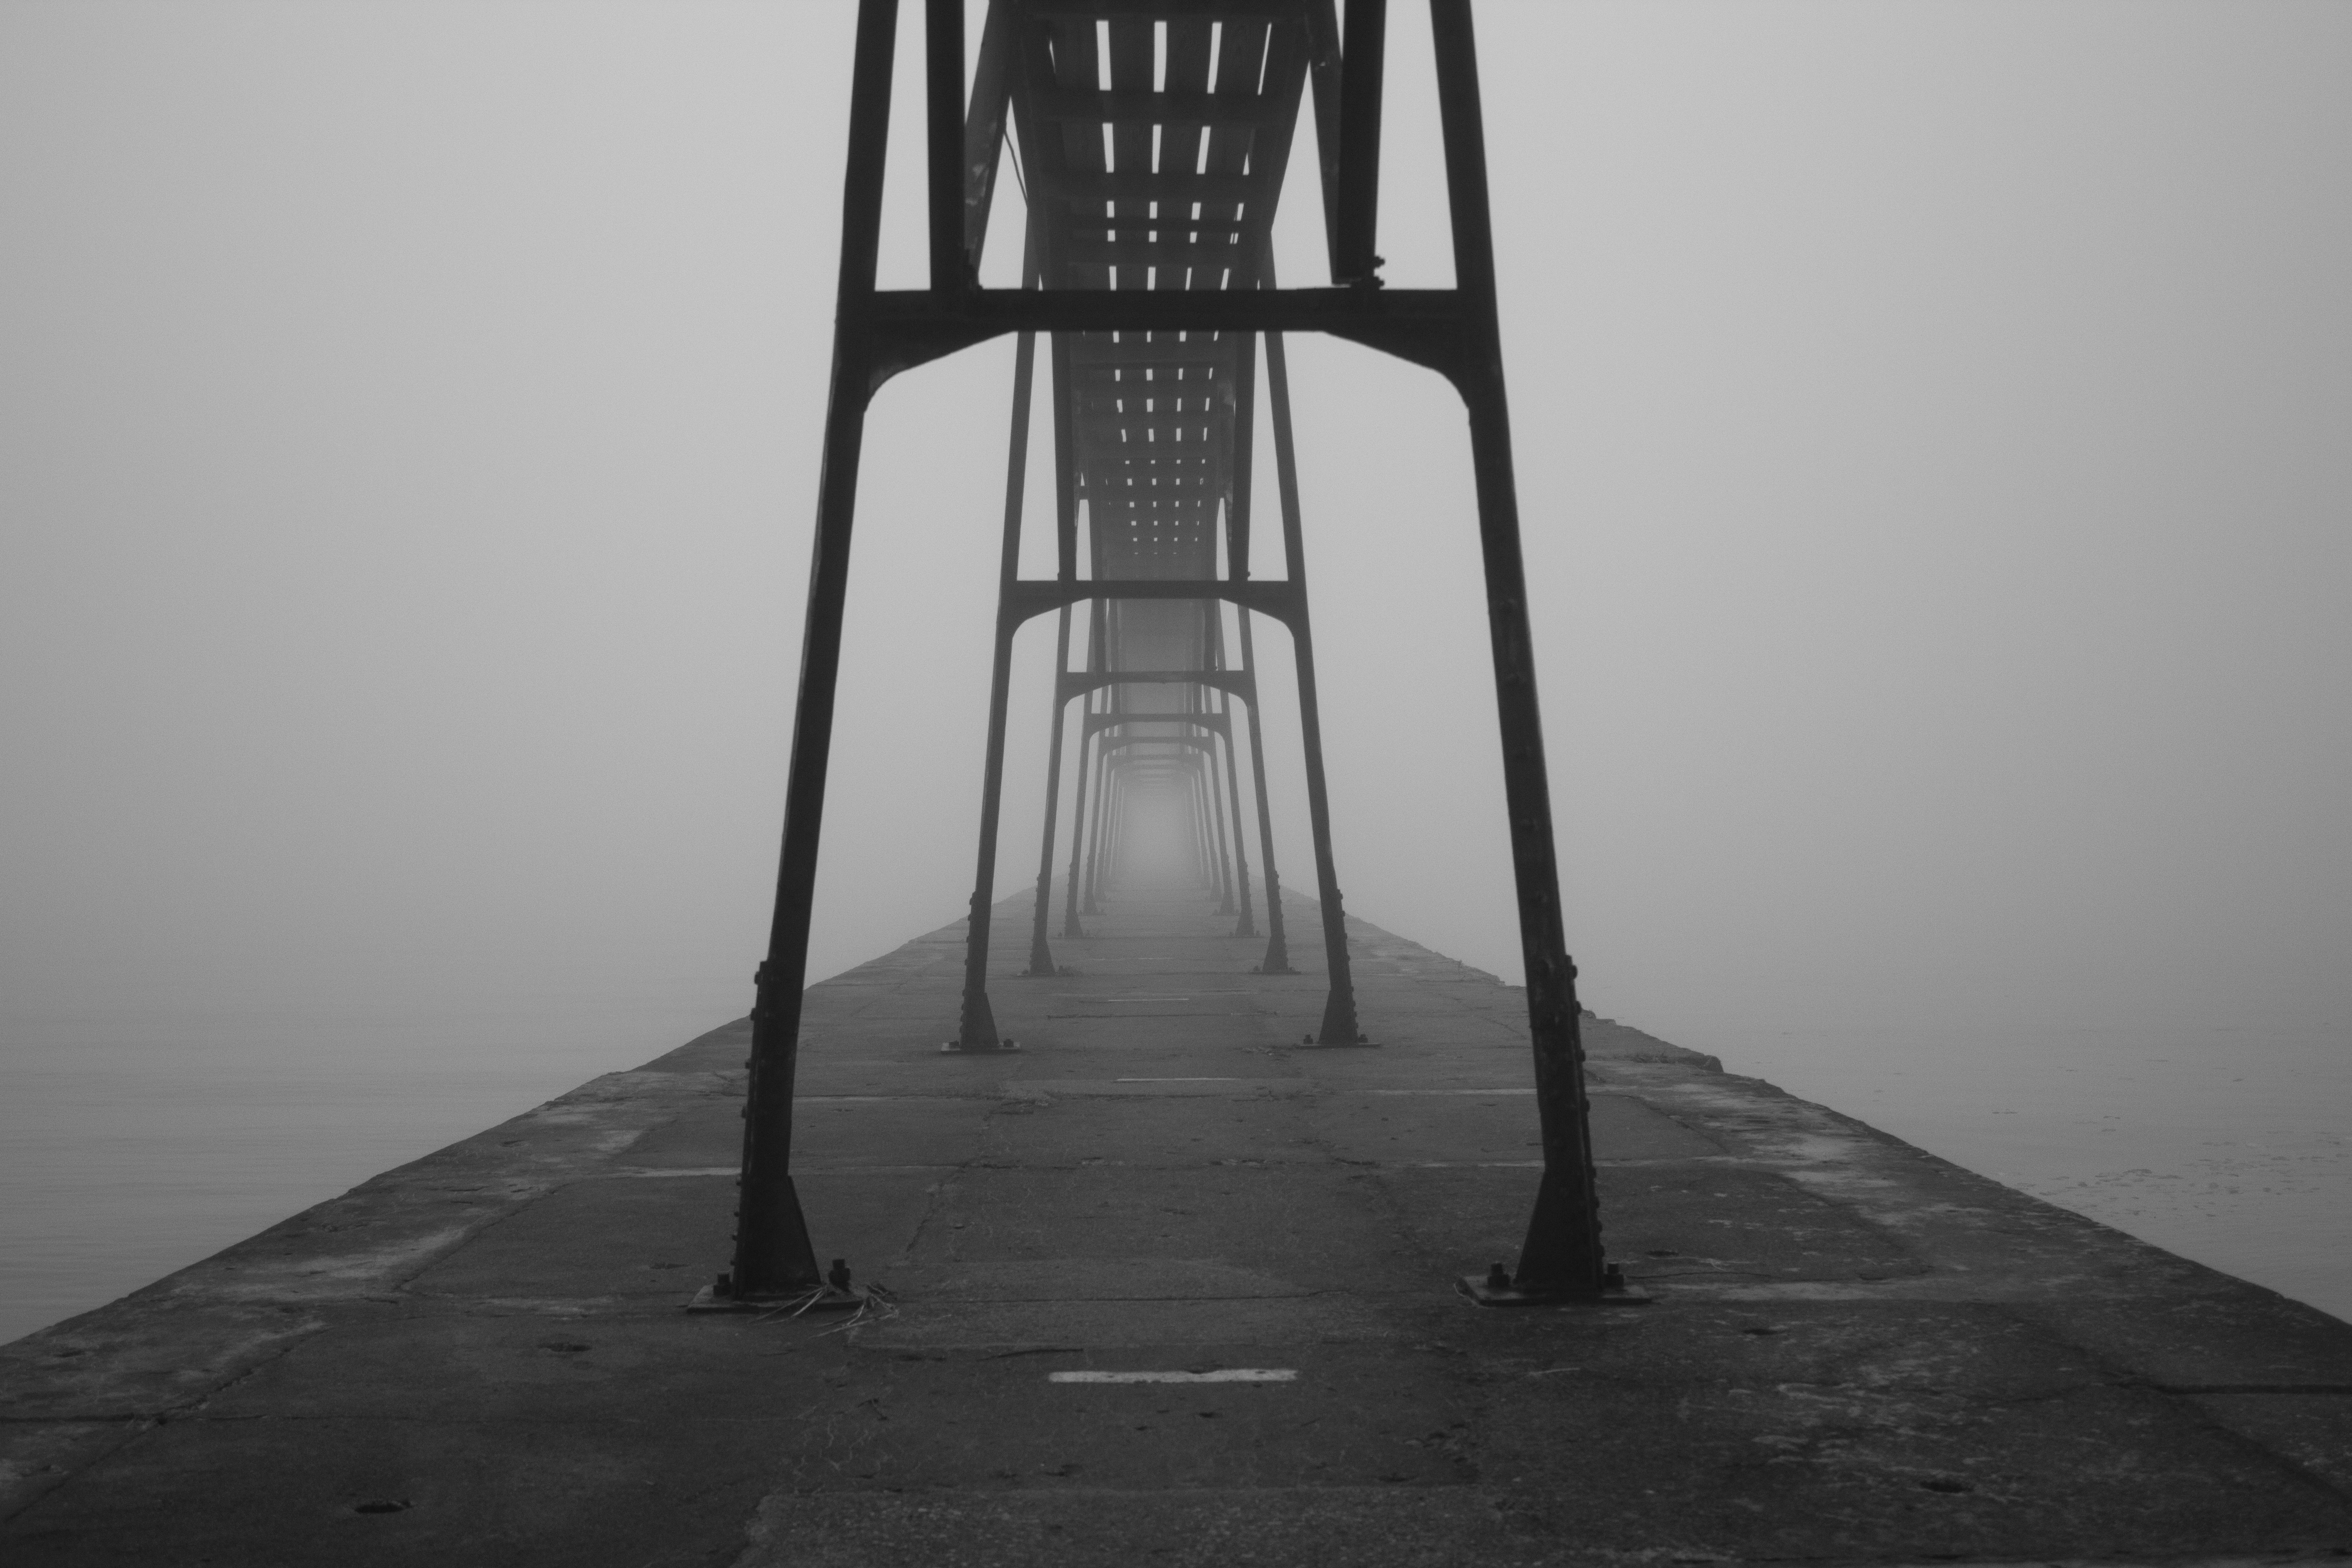
path, light, black and white, white, photography, chair, foggy, line, darkness, black, furniture, monochrome, engineering, symmetry, footpath, shape, steel bridge, monochrome photography, steel and concrete structure